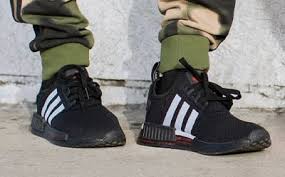
Label: Sneaker